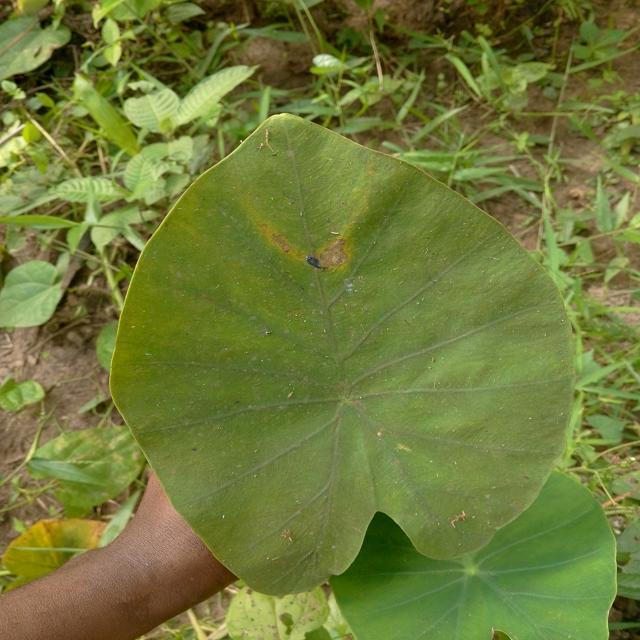
Label: Early_Blight